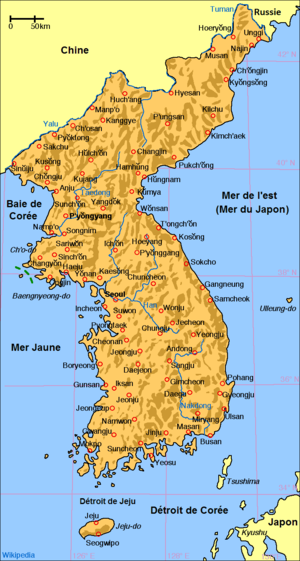
Carte de la Corée
La réunification de la Corée est un projet devant permettre, à terme, la réunification de la Corée du Nord et de la Corée du Sud au sein d'un même État. Les deux parties se sont engagées à œuvrer pour la réunification lors de la Déclaration conjointe Nord-Sud du 15 juin 2000. En particulier, la Déclaration, signée par Kim Jong-il et Kim Dae-jung, stipule que « Le Nord et le Sud, reconnaissant que la fédération minimale proposée par le Nord et le système de commonwealth proposé par le Sud pour la réunification du pays sont similaires, se sont accordés à œuvrer ensemble pour la réunification dans cette direction à l’avenir ». Dans la pratique, l'application de ce projet rencontre un ensemble de difficultés, et aucune date n'a été fixée pour sa réalisation.